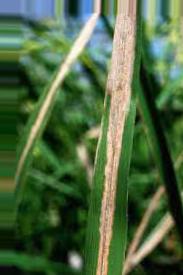
Nhãn: Bệnh Bạc lá (Bacterial leaf blight)